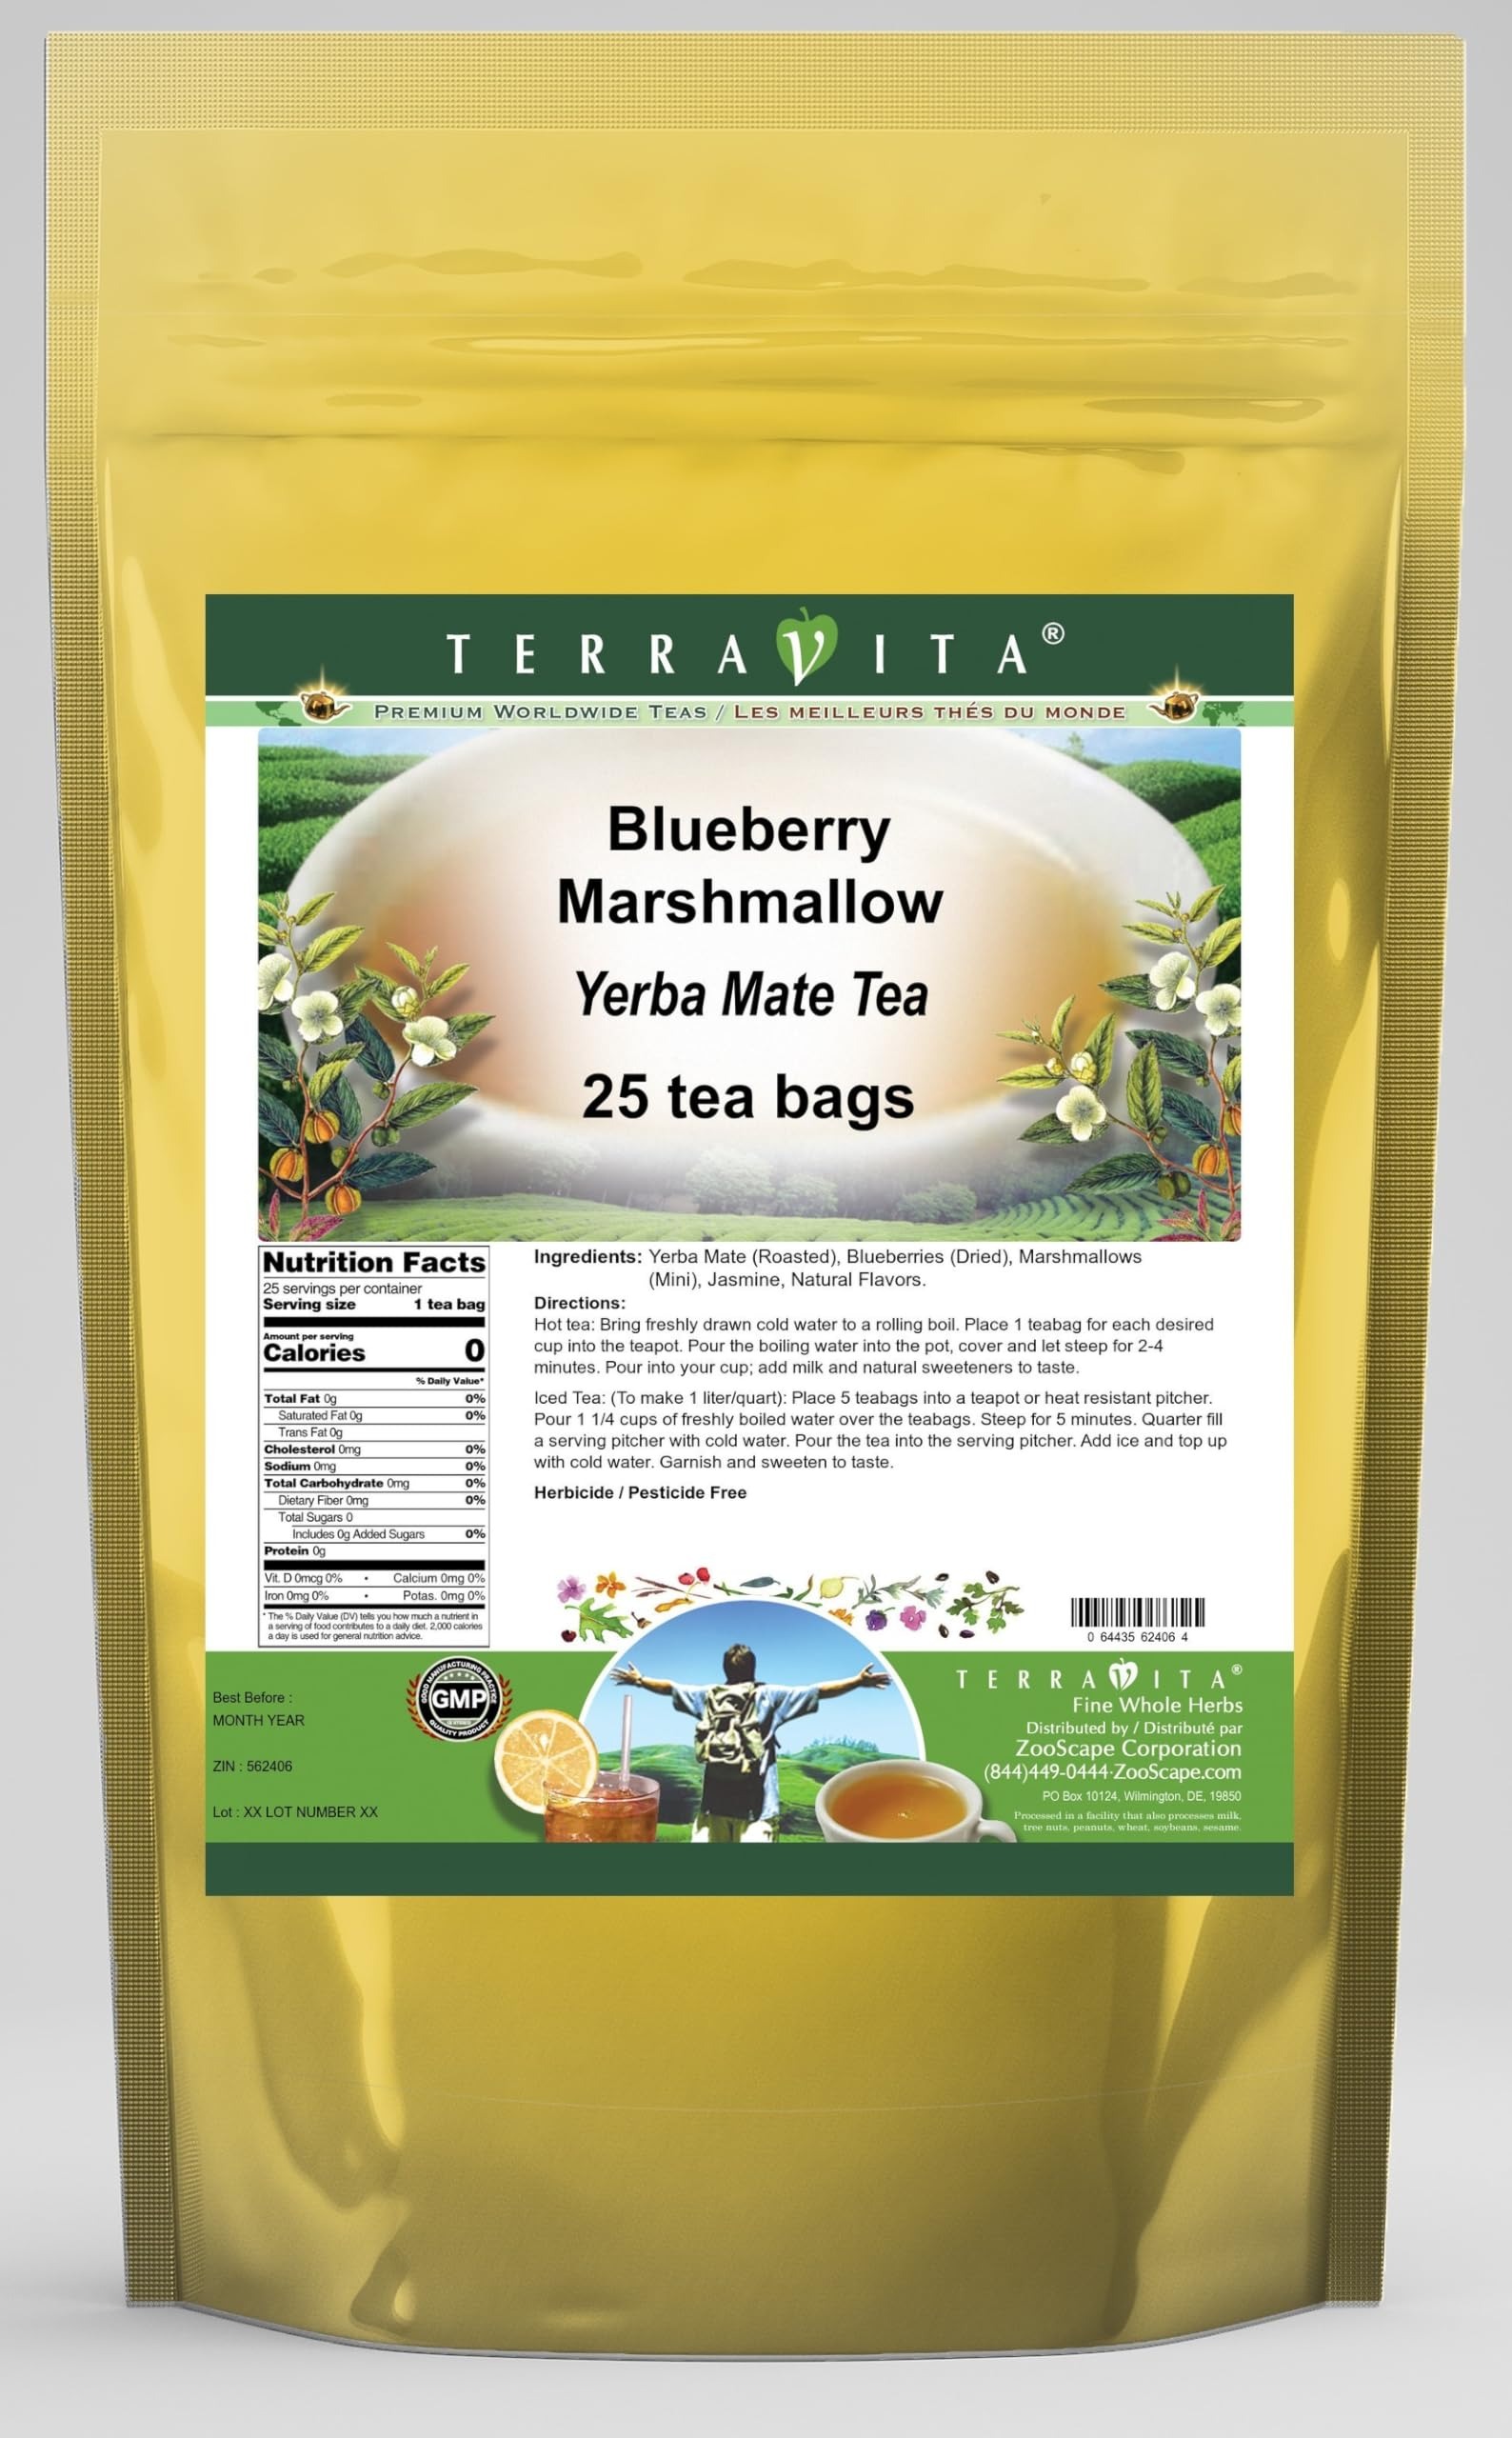
Item Name: Blueberry Marshmallow Yerba Mate Tea (25 tea bags, ZIN: 562406)
Bullet Point 1: Our Blueberry Marshmallow Yerba Mate tea is a scrumptuous all-natural flavored Yerba Mate coffee substitute with Blueberries, Marshmallows (Mini) and Jasmine that will refresh you with its terrific taste! You will enjoy the earthy and acidity-free Blueberry Marshmallow aroma and flavor again and again! - Ingredients: Yerba Mate, Blueberries, Marshmallows (Mini), Jasmine and Natural Blueberry Marshmallow Flavor.
Bullet Point 2: No fillers.
Bullet Point 3: Manufacturer: TerraVita
Bullet Point 4: Size: 25 tea bags
Bullet Point 5: Yerba Mate Tea Bags - Packed in a convenient upright pouch!
Product Description: Our Blueberry Marshmallow Yerba Mate tea is a scrumptuous all-natural flavored Yerba Mate coffee substitute with Blueberries, Marshmallows (Mini) and Jasmine that will refresh you with its terrific taste! You will enjoy the earthy and acidity-free Blueberry Marshmallow aroma and flavor again and again! - Ingredients: Yerba Mate, Blueberries, Marshmallows (Mini), Jasmine and Natural Blueberry Marshmallow Flavor. - Hot tea brewing method: Bring freshly drawn cold water to a rolling boil. Place 1 teabag for each desired cup into the teapot. Pour the boiling water into the pot, cover and let steep for 2-4 minutes. Pour into your cup; add milk and natural sweeteners to taste. - Iced tea brewing method: (To make 1 liter/quart): Place 5 teabags into a teapot or heat resistant pitcher. Pour 1 1/4 cups of freshly boiled water over the teabags. Steep for 5 minutes. Quarter fill a serving pitcher with cold water. Pour the tea into the serving pitcher. Add ice and top up with cold water. Garnish and sweeten to taste. - TerraVita is an exclusive line of premium-quality, natural source products that use only the finest, purest and most potent ingredients found around the world. TerraVita is hallmarked by the highest possible standards of purity, potency, stability and freshness. All of our products are prepared with the highest elements of quality control, from raw materials through the entire manufacturing process, up to and including the moment that the bottles or bags are sealed for freshness and shipped out to you. Our highest possible standards are certified by independent laboratories and backed by our personal guarantee. - TerraVita exists to meet and ensure your family's health and wellness without the harmful effects of chemicals and health products. We strive to make all of
Value: 25.0
Unit: Count

Price: 19.6